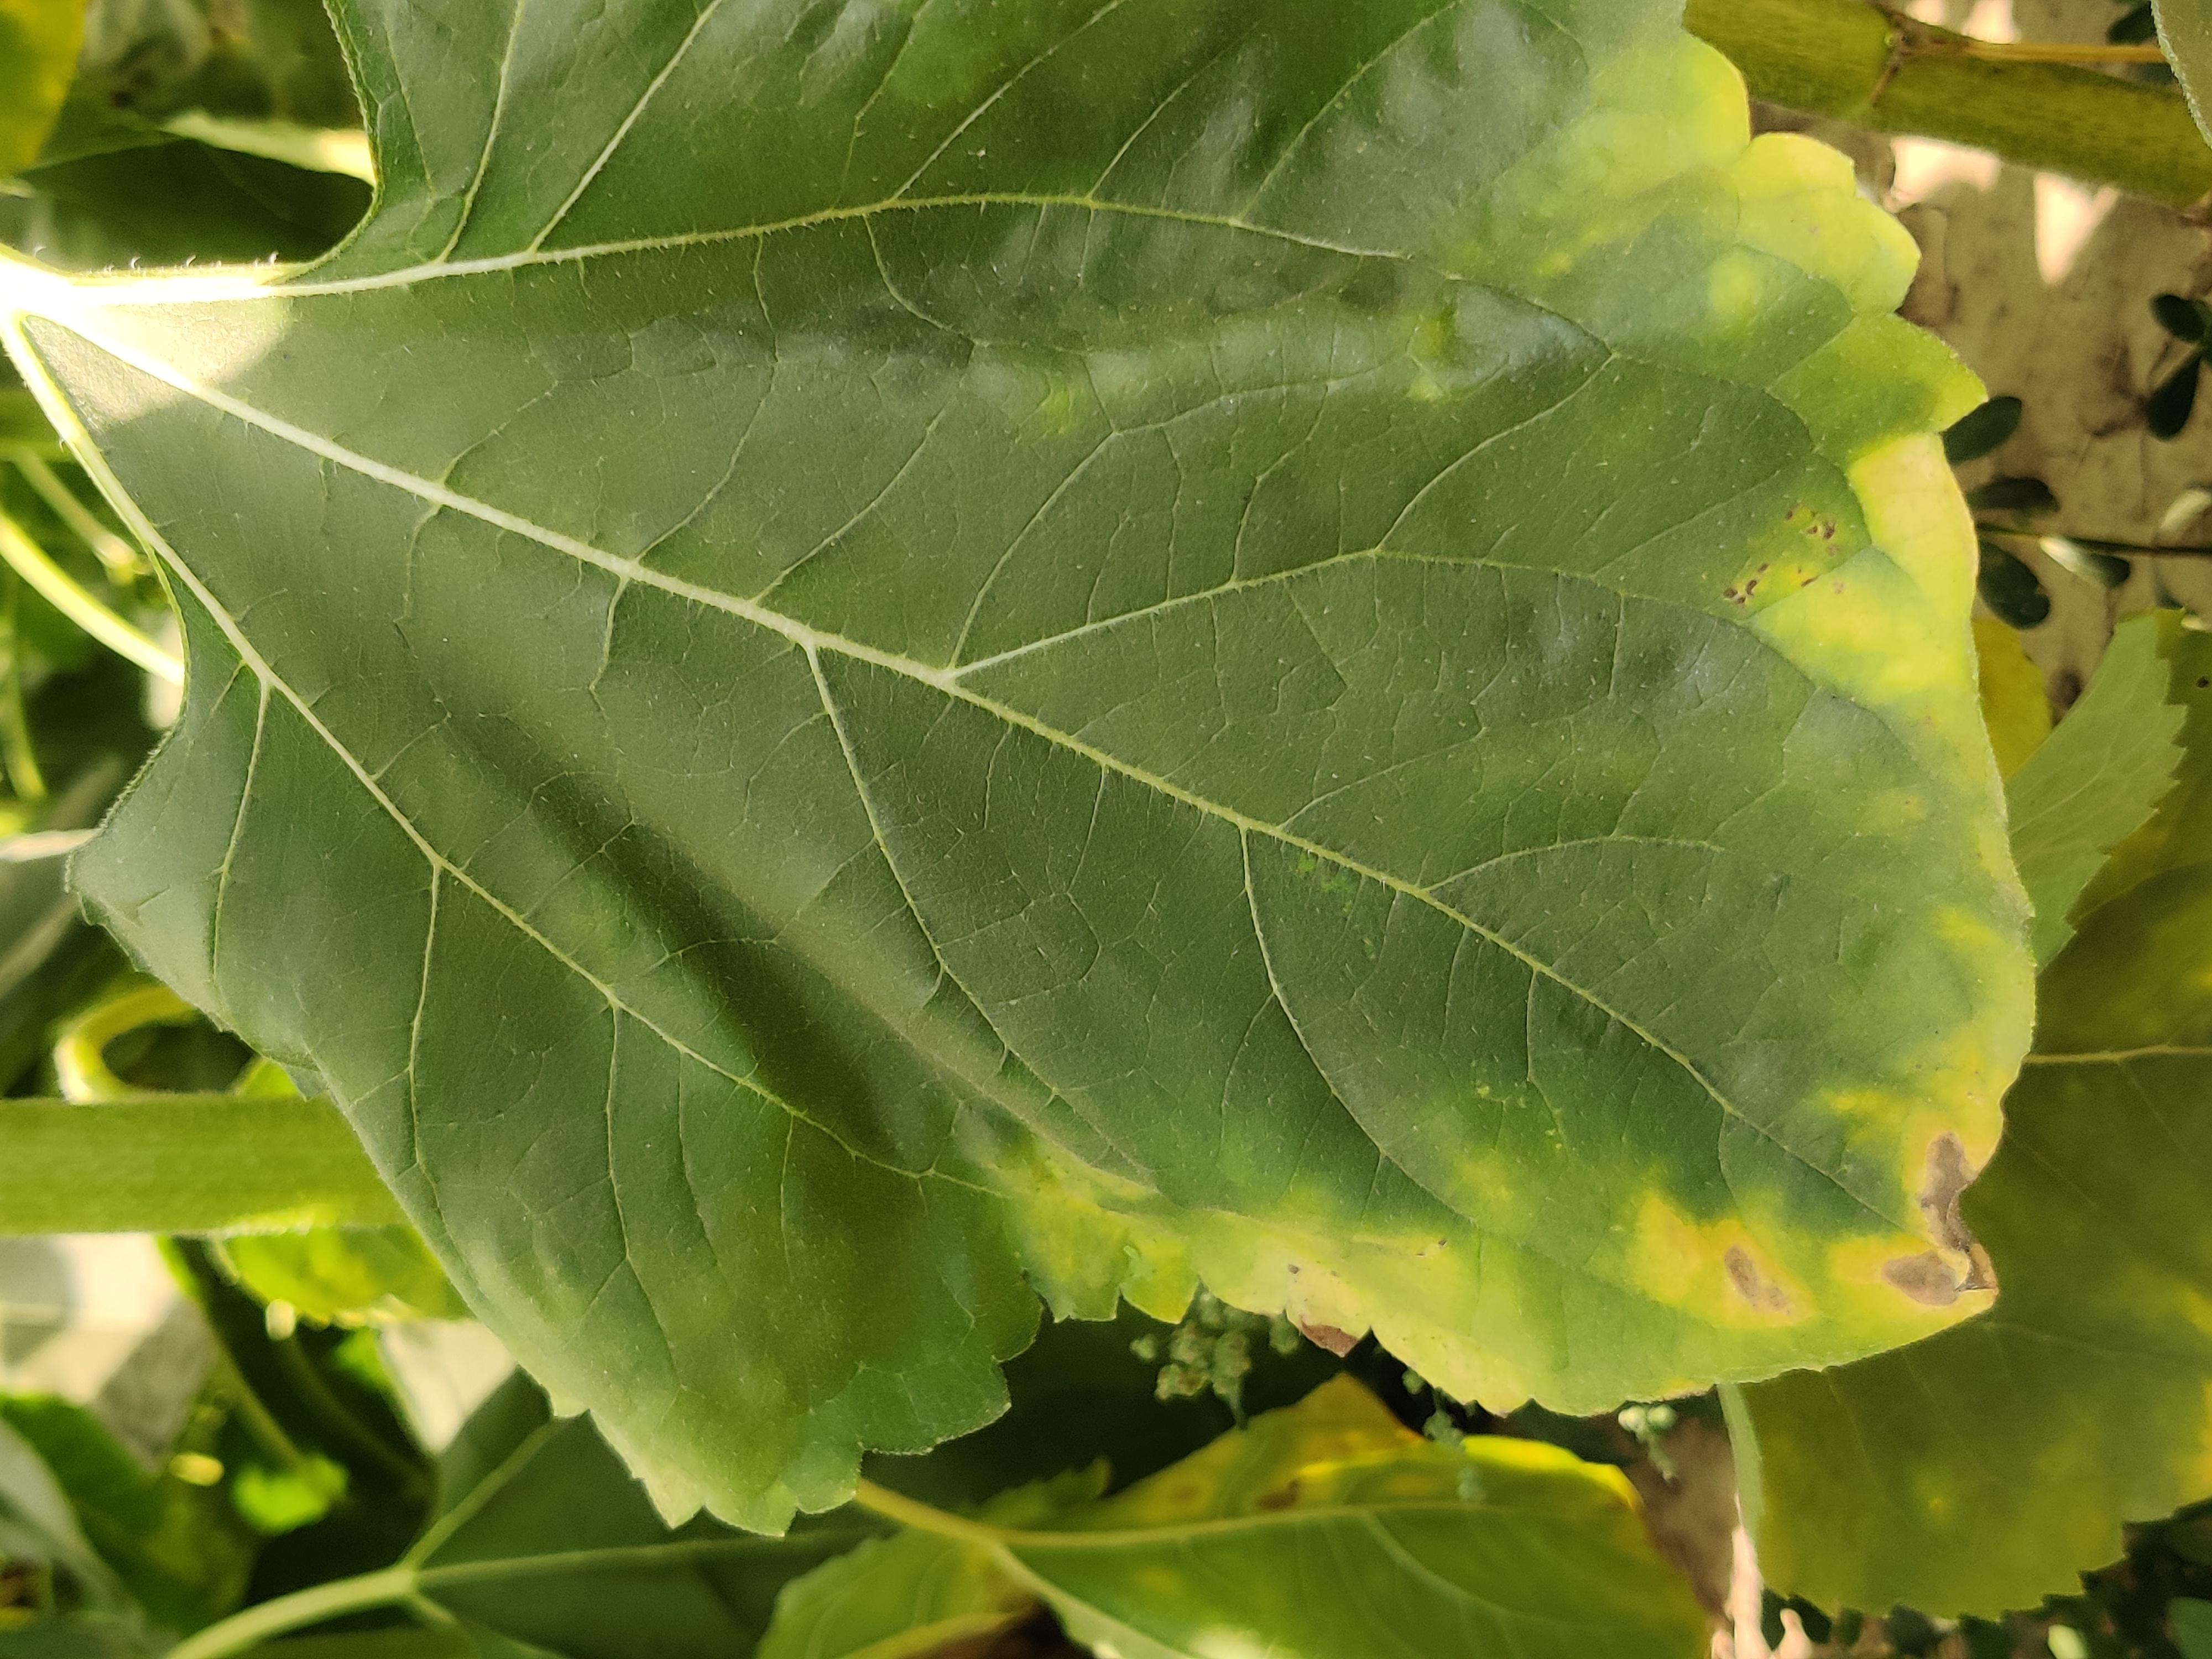
Label: Downy_mildew